Blue Moon (Child novel)

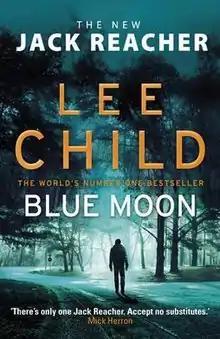
Hardcover edition

Blue Moon is the twenty-fourth book in the Jack Reacher series written by Lee Child, and the last to be written by Lee Child alone. The book was released on 29 October 2019 in the United States, United Kingdom, New Zealand, Australia and Ireland by Delacorte Press and Bantam Press. It is written in the third person.